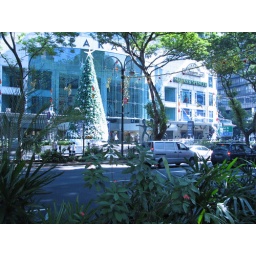
So weird to see a Christmas tree on Orchard road in 90+ degree F